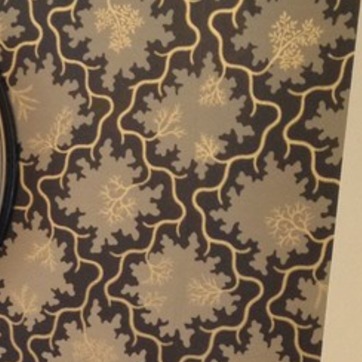
Material: wallpaper